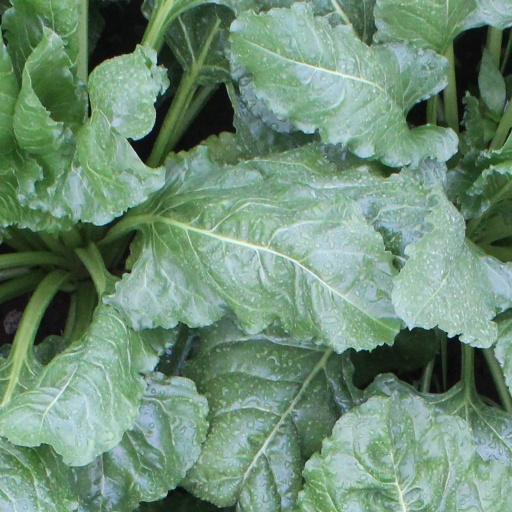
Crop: sugar beet